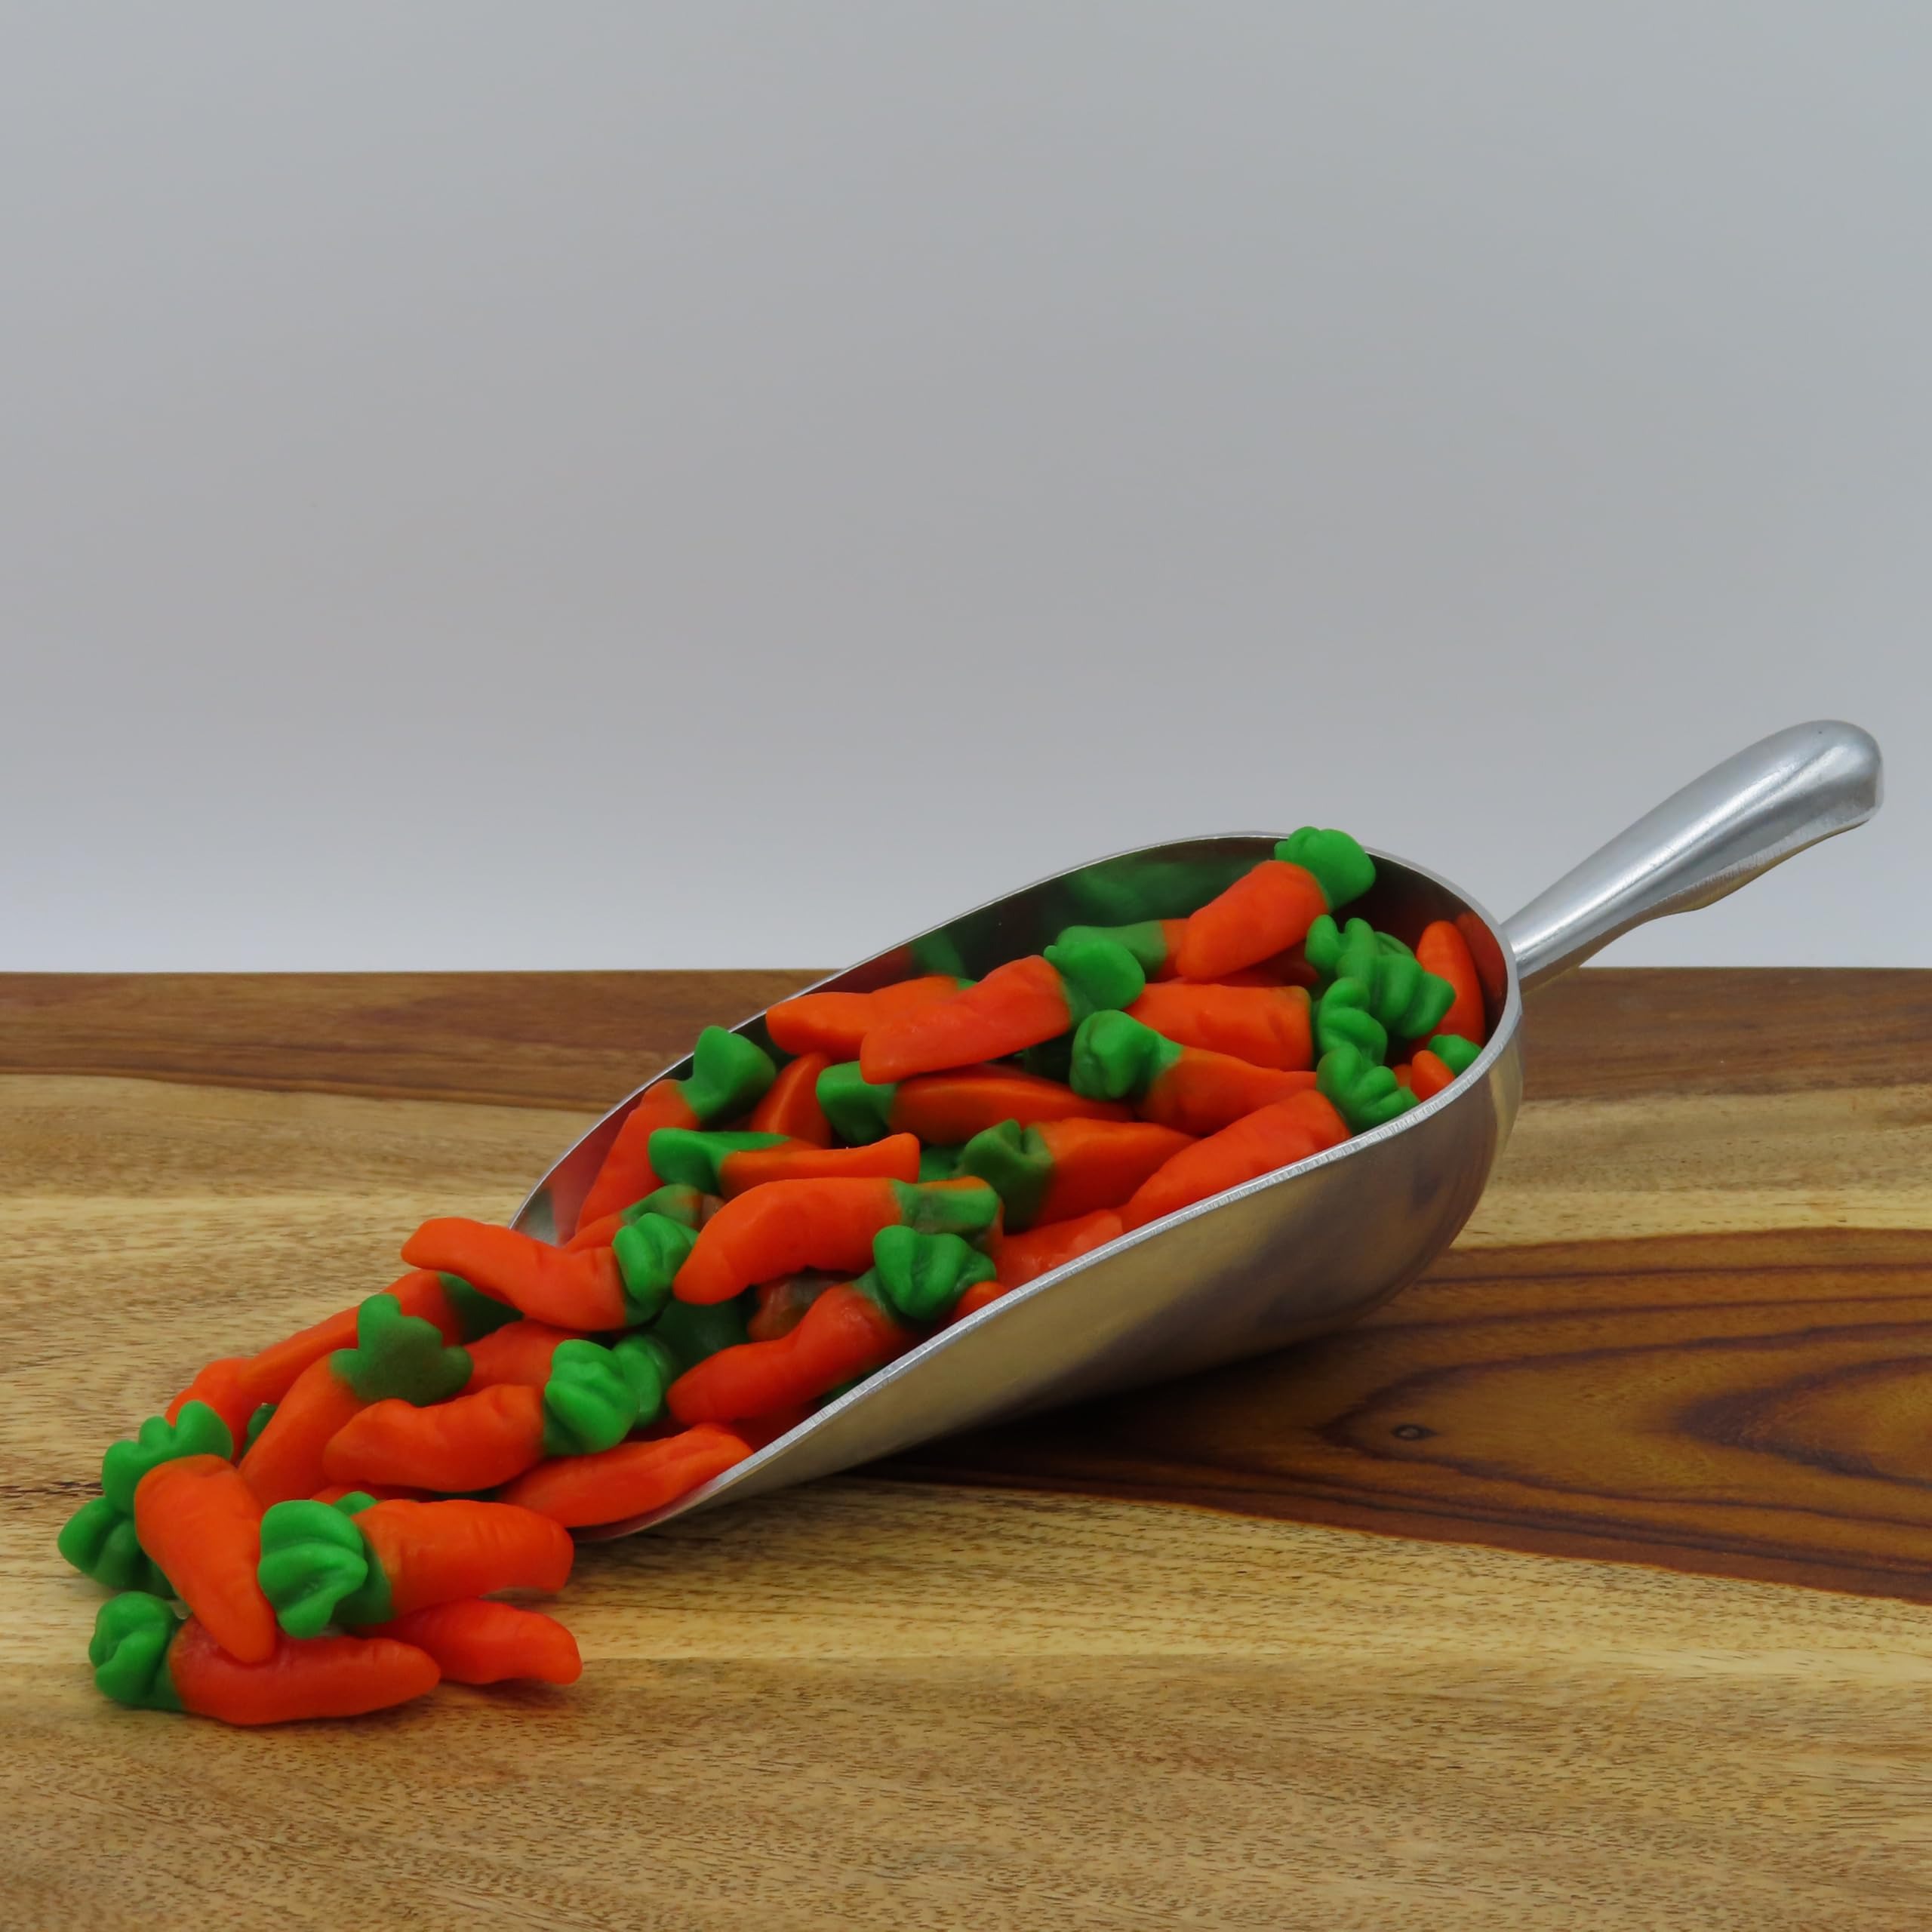
Item Name: Beulah's Gummy Carrots, 1 Pound Package, 100 Pieces of Candy
Bullet Point 1: Orange & Lime Flavor
Bullet Point 2: Sweet & Chewy
Bullet Point 3: Mini Carrot Shapes
Product Description: Enjoy a burst of fruity fun with Gummy Carrots! These mini carrot-shaped gummies come in vibrant orange and green colors, offering delicious orange and lime flavors. Perfect for snacking, sharing, or adding a playful touch to any occasion, these gummies are a delightful treat for all ages. Order yours from Beulah's Candyland.
Value: 16.0
Unit: Ounce

Price: 21.99